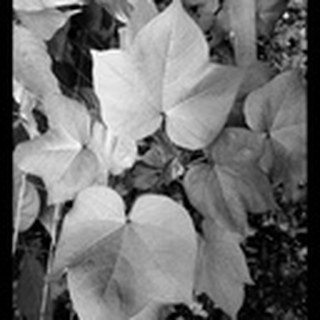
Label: healthy_cotton